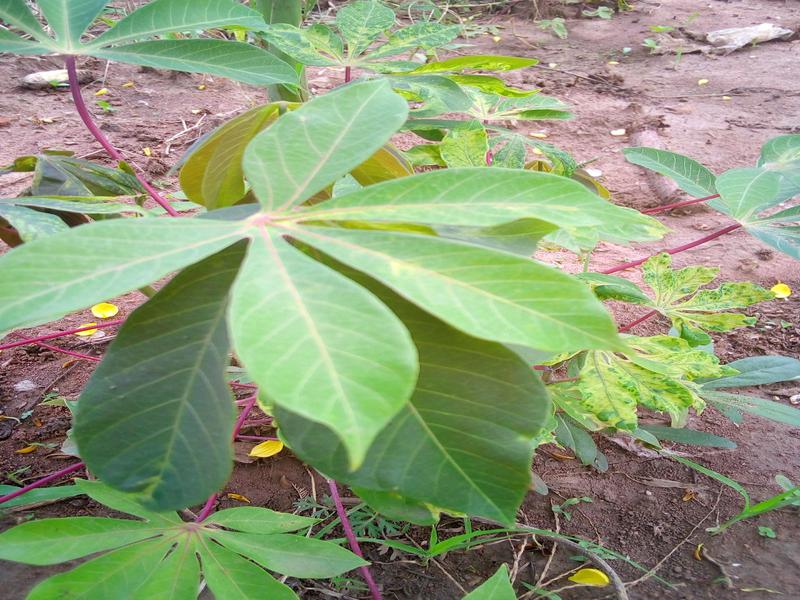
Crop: cassava
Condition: mosaic_disease